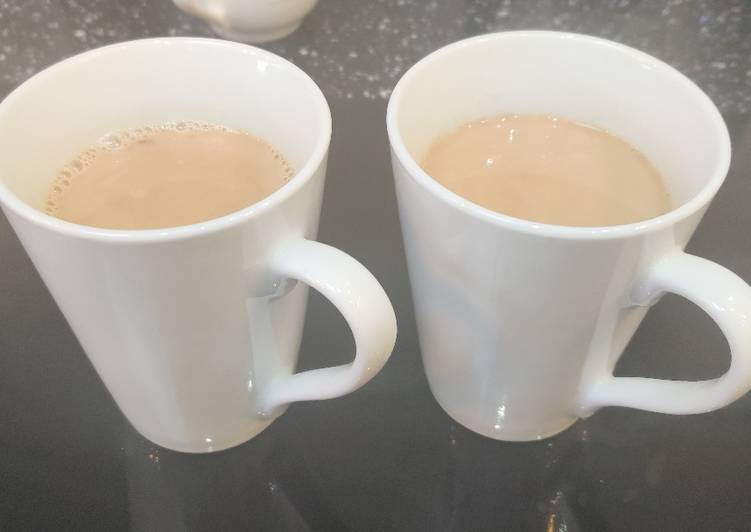
Dish: chai